Portmeirion Town Hall

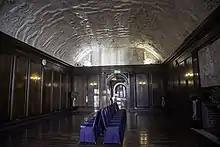
The Hercules Room

The town hall formed one of a series of buildings designed and commissioned by the architect, Sir Clough Williams-Ellis, on a site which had previously been known as "Aber Iâ" (English: "Ice Estuary"). He developed the site to create a Mediterranean-style village which he called "Portmeirion". The town hall was designed in the Jacobean style, built in rubble masonry on the ground floor and in brick with a stucco finish on the first floor, and was completed in 1938.